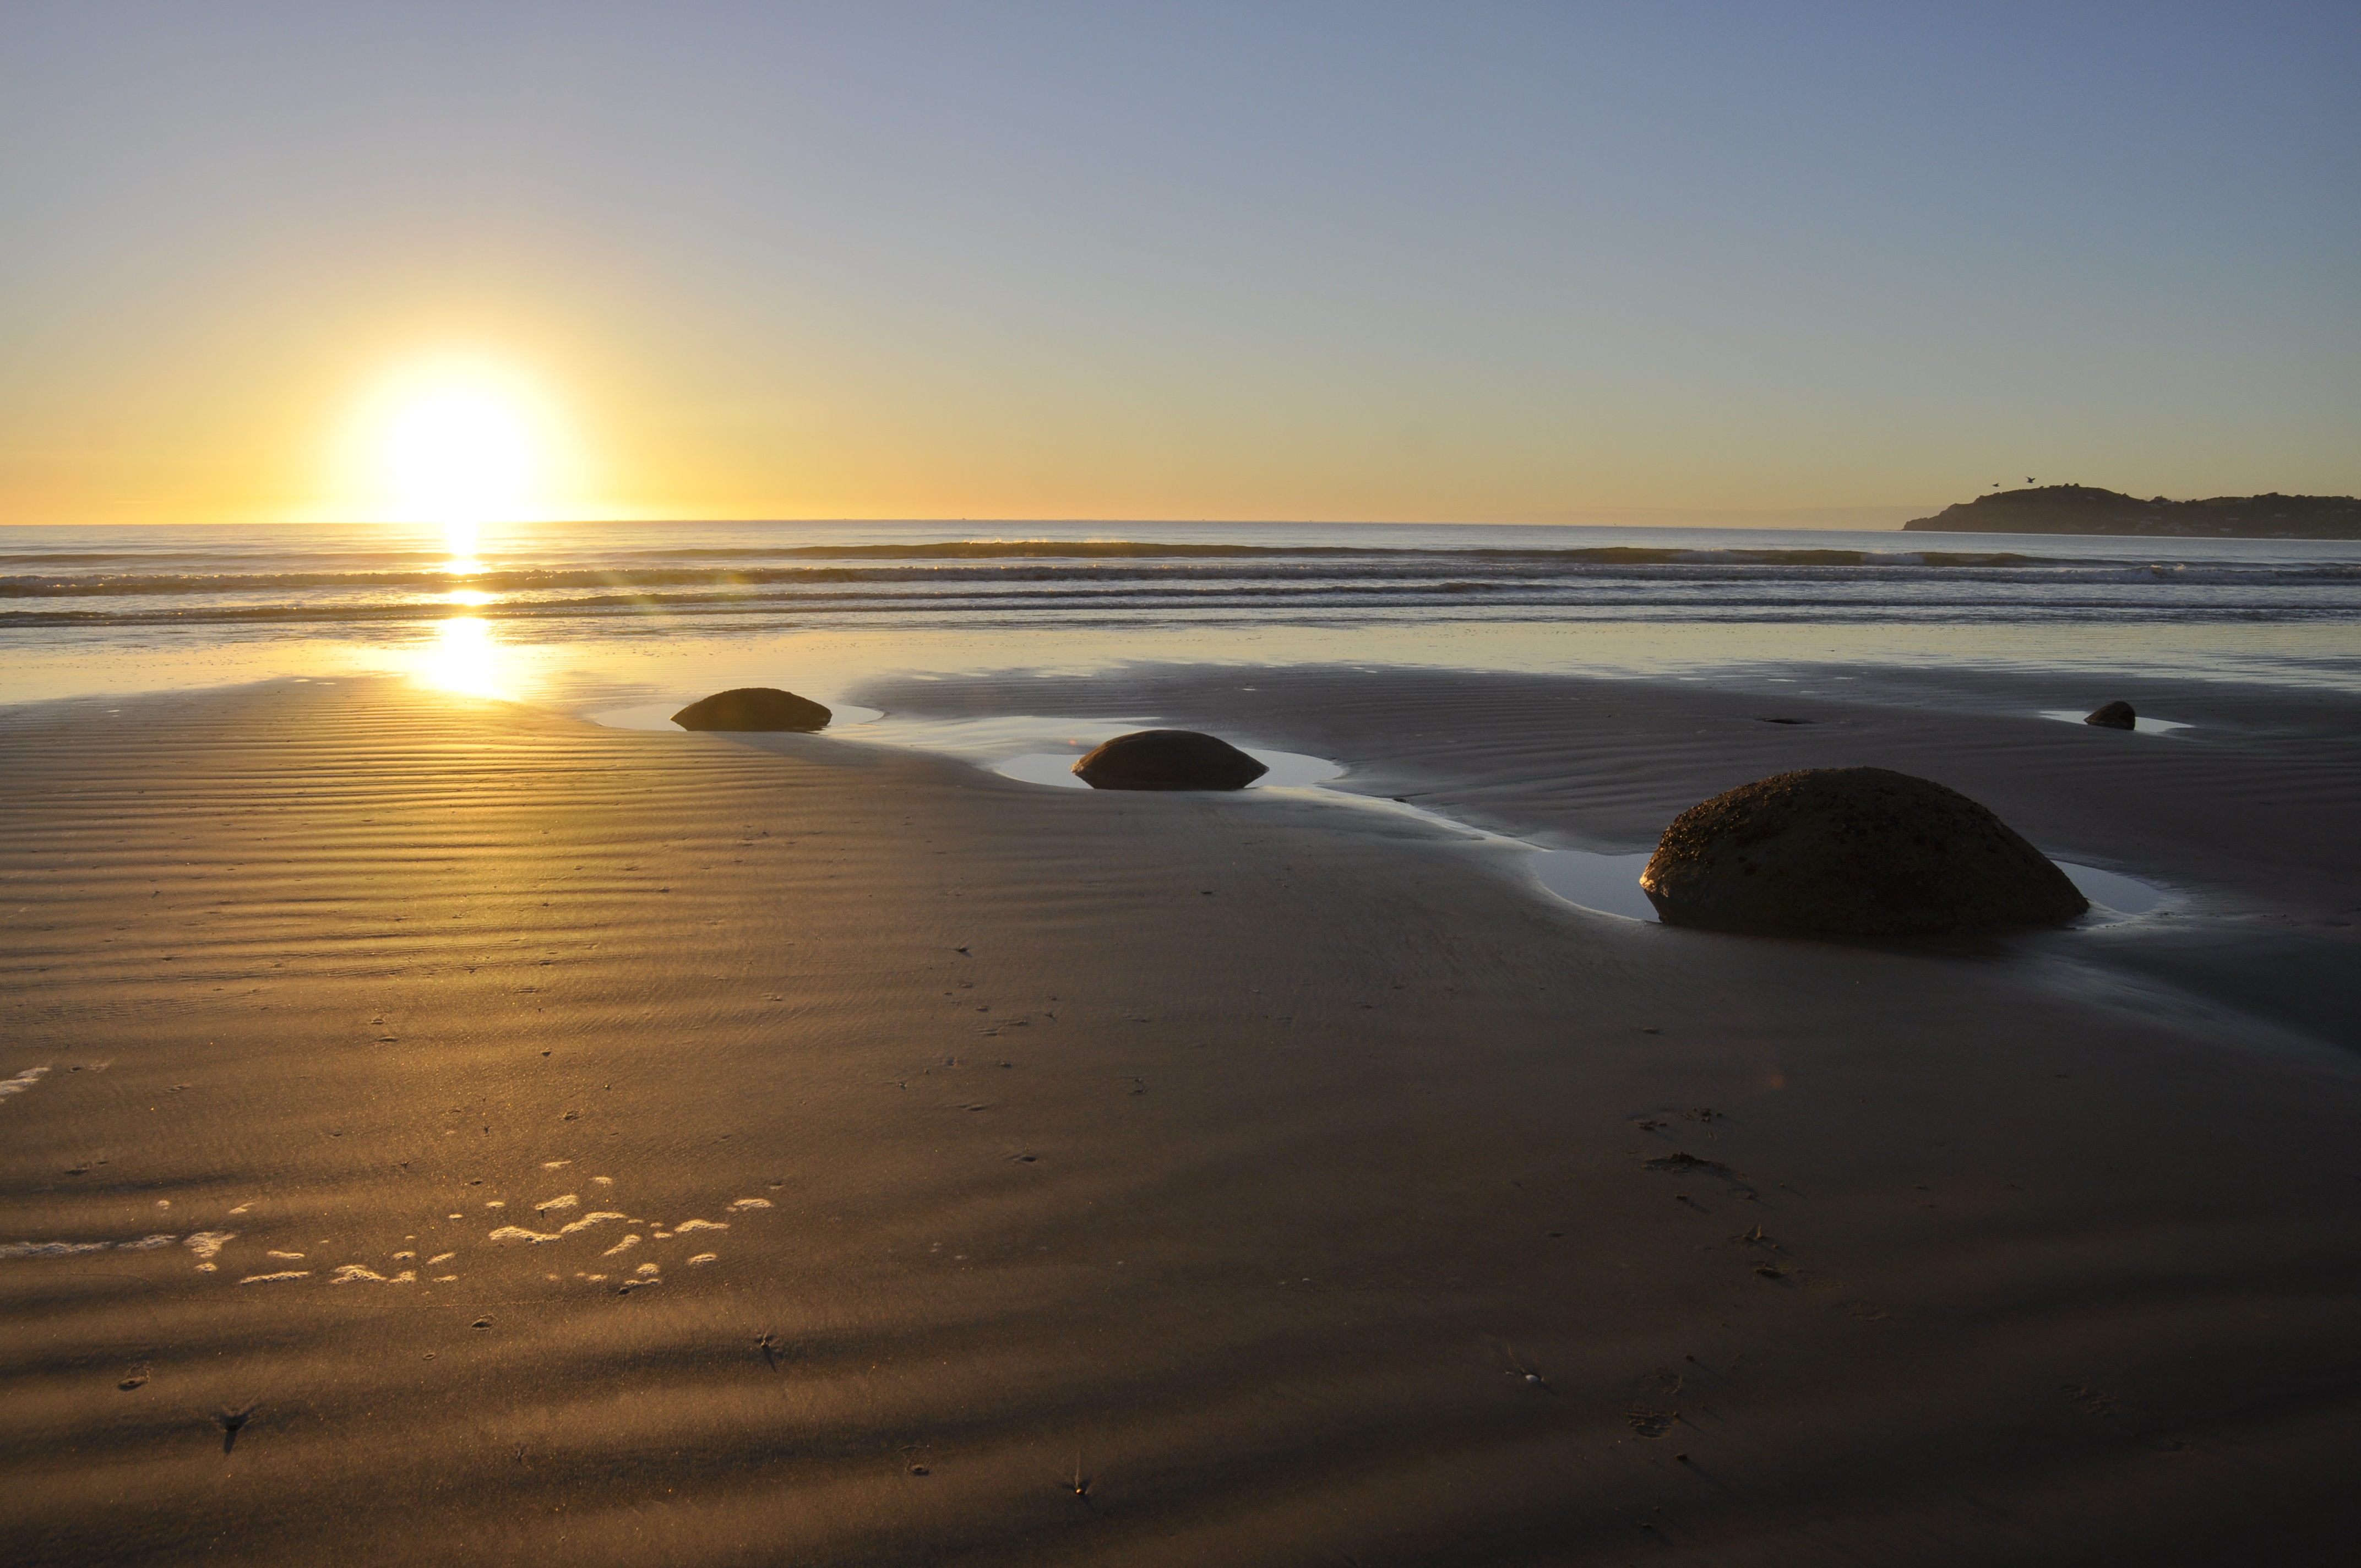
beach, landscape, sea, coast, sand, ocean, horizon, sun, sunrise, sunset, sunlight, morning, round, shore, wave, dawn, stone, dusk, evening, reflection, bay, body of water, new, famous, zealand, moeraki boulders, mudflat, wind wave